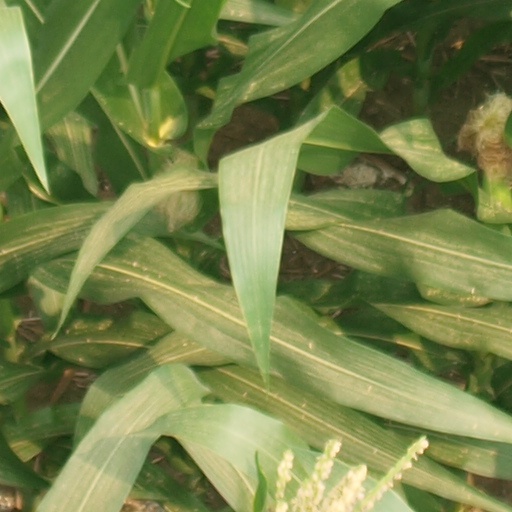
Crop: maize; corn